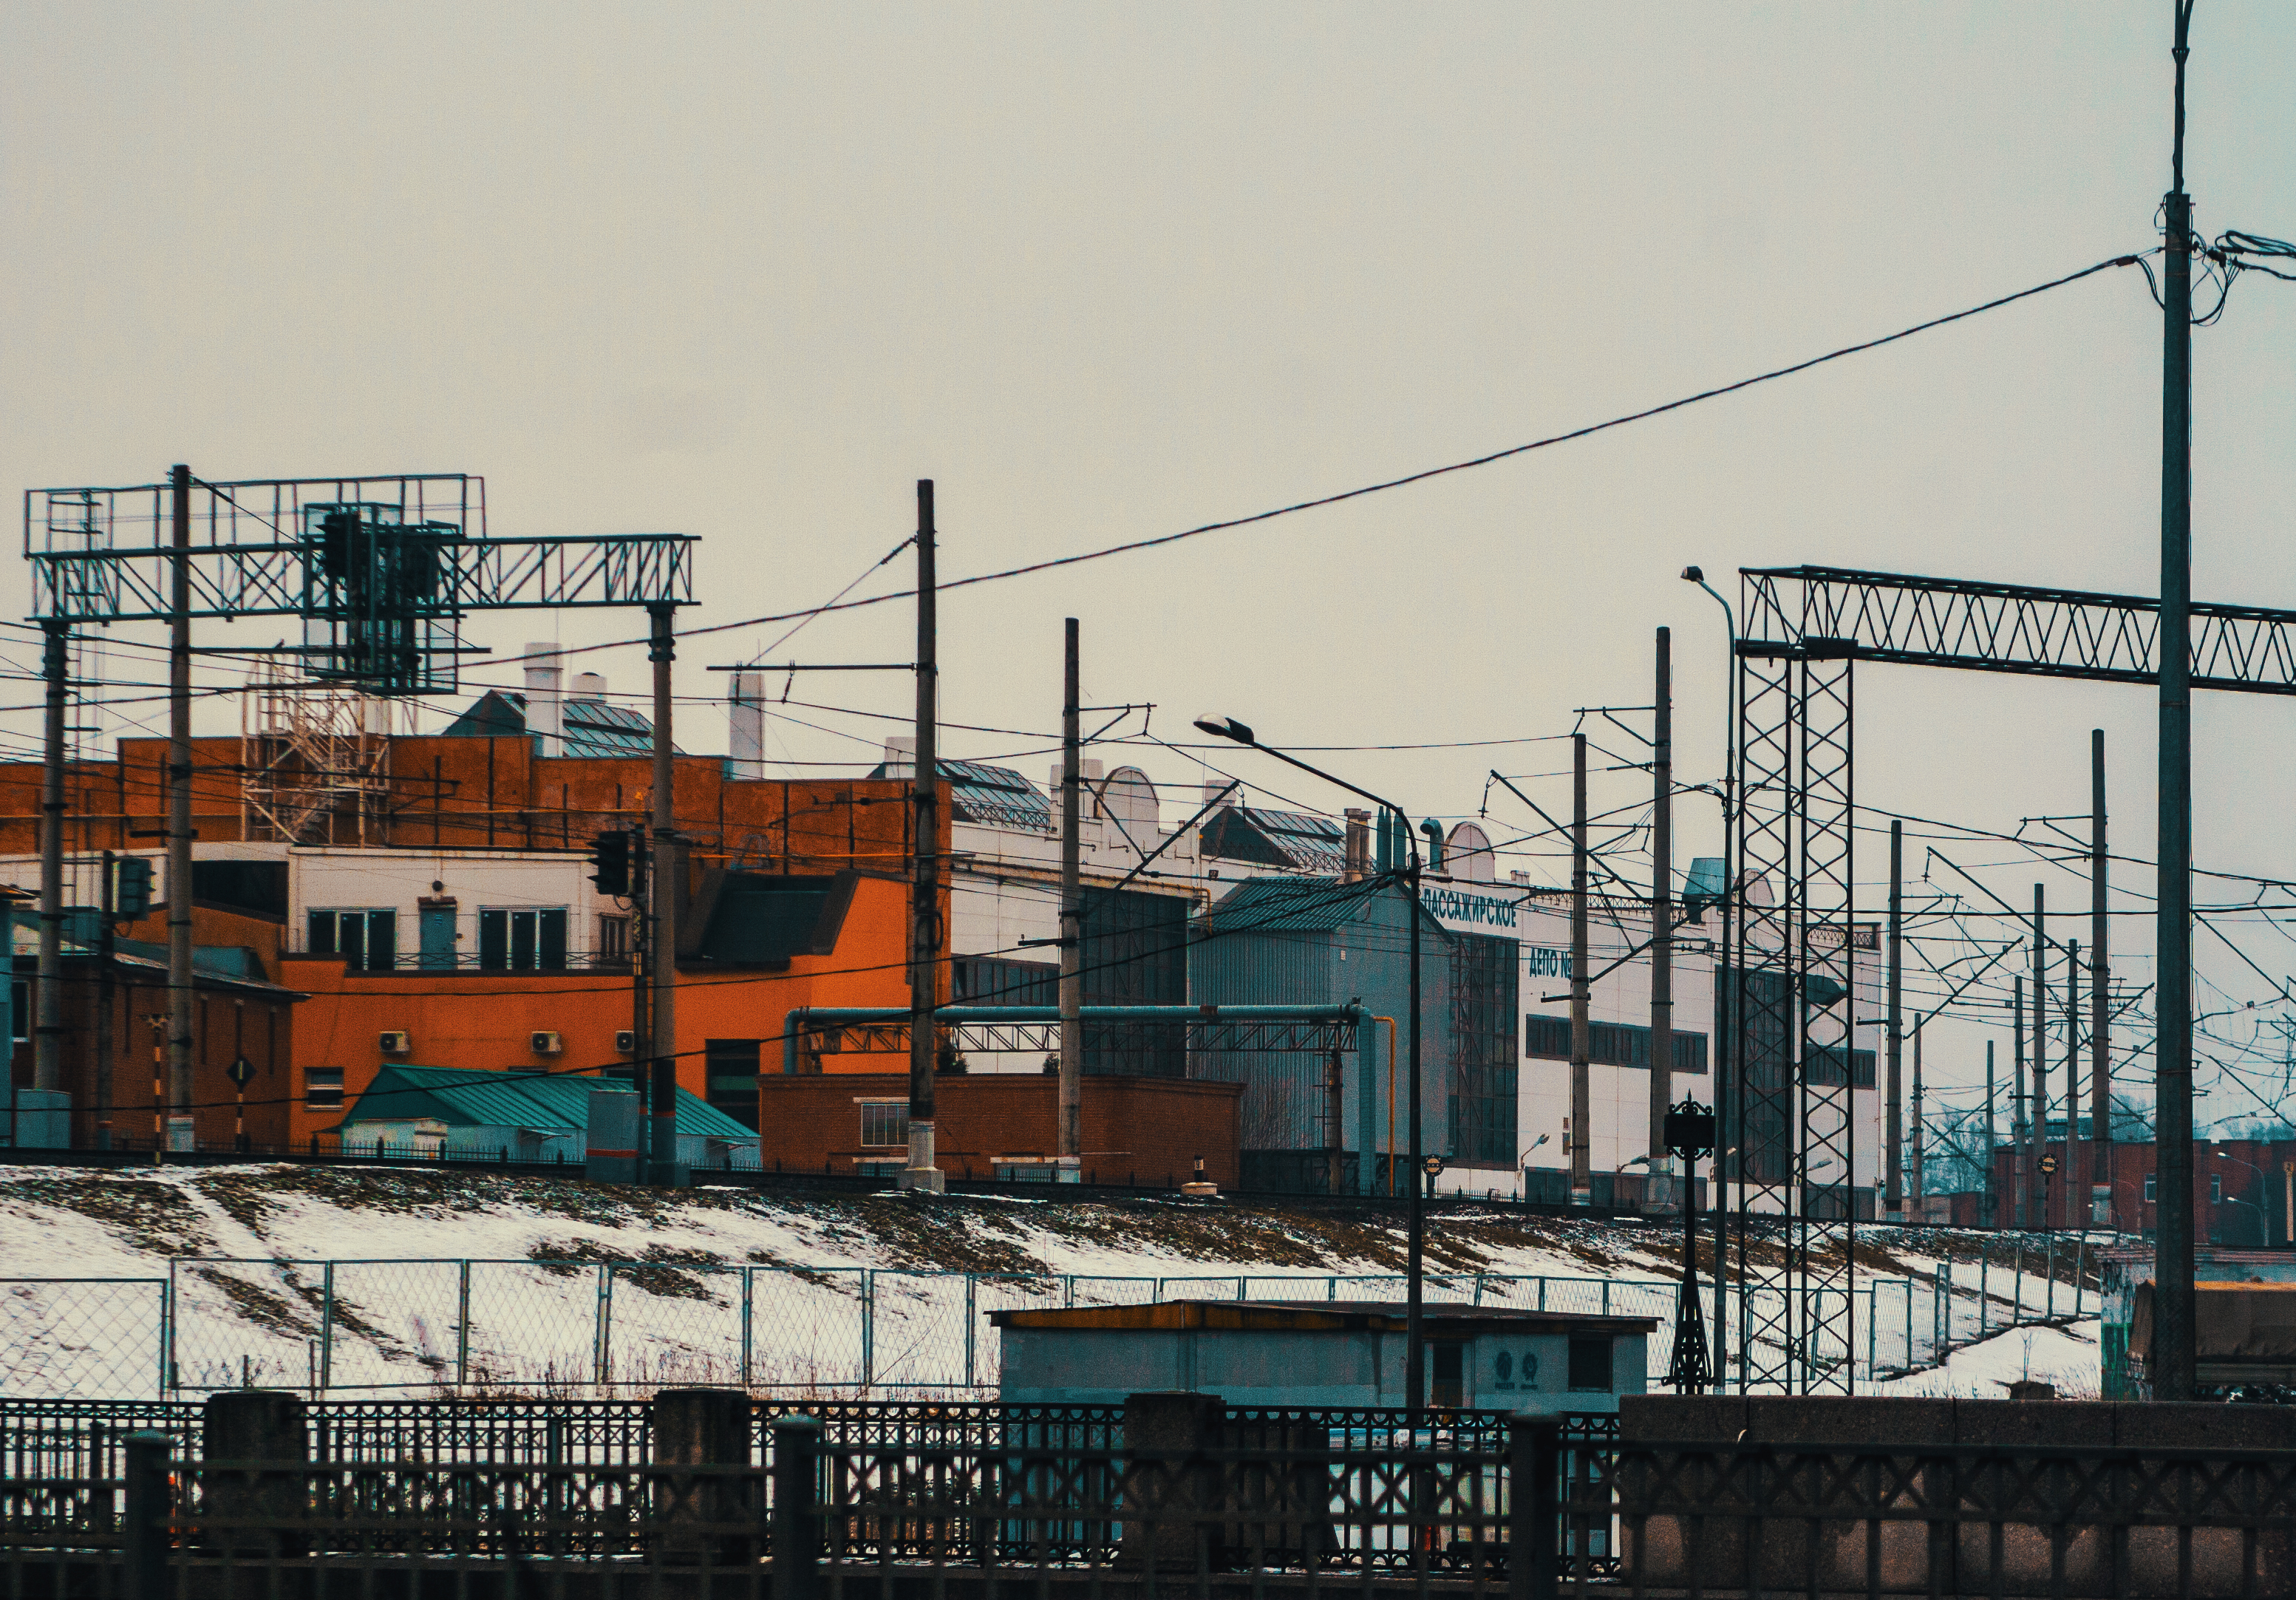
images, sky, window, building, electricity, overhead power line, rolling, track, urban design, industry, railway, city, vehicle, facade, electrical wiring, electrical supply, public utility, roof, wire, chimney, metal, rolling stock, cable, locomotive, winter, steel, factory, mixed use, transmission tower, suburb, evening, public transport, road, electrical network, dusk, cityscape, railroad car, street, downtown, reflection, apartment, skyline, transport, tower block